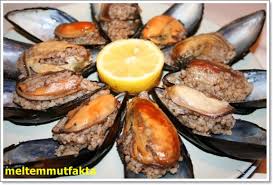
Label: stuffed_mussels